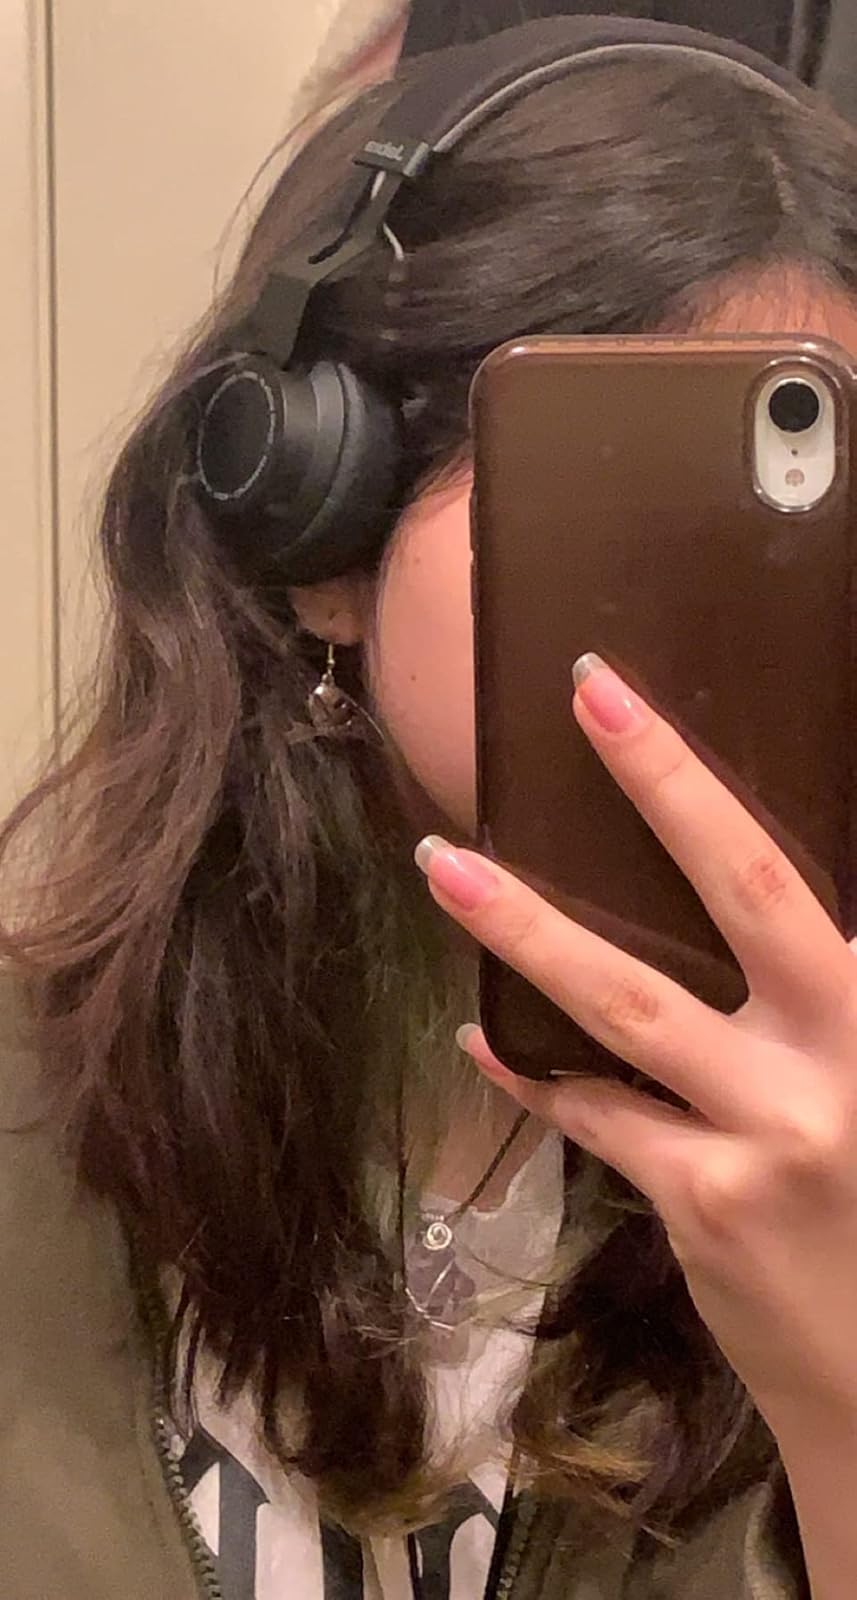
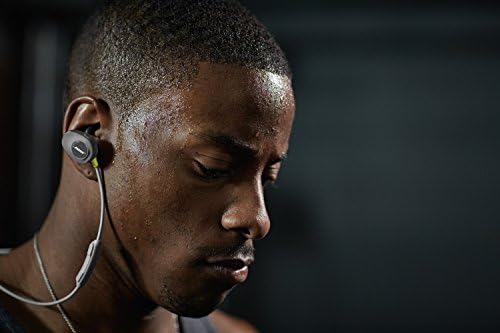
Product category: headphones
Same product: no